Belly harp

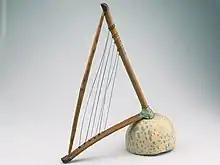
A "loma" belly harp, played by the Crau, Crau, Krao, Krawi, Kru, Nana peoples of West Africa. This is also a frame zither.

The belly harp is a musical instrument found in West Africa (including Nigeria and Liberia) which is a musical bow with a gourd resonator which is held against the body.